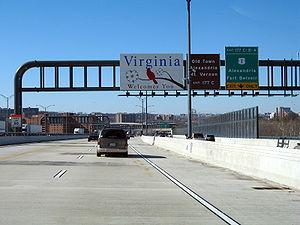
L'Interstate 95 en Virginie constitue un segment de l'interstate 95, une autoroute majeure de la côte est des États-Unis. L'I-95 est longue de 3 000 kilomètres, en traversant les villes de Miami, Washington, Baltimore, Philadelphie, New York et Boston.
L'Interstate 95 est une autoroute inter-États de 3 101 km de long située aux États-Unis d'Amérique, sur la côte Est du pays. C'est l'une des autoroutes les plus connues, les plus importantes et les plus utilisées du réseau des Interstate highways.